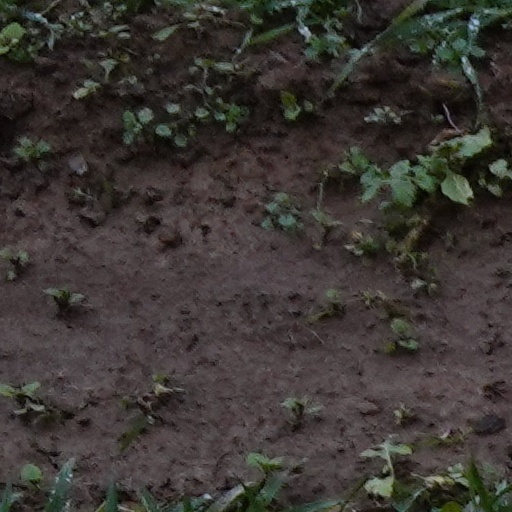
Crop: wheat